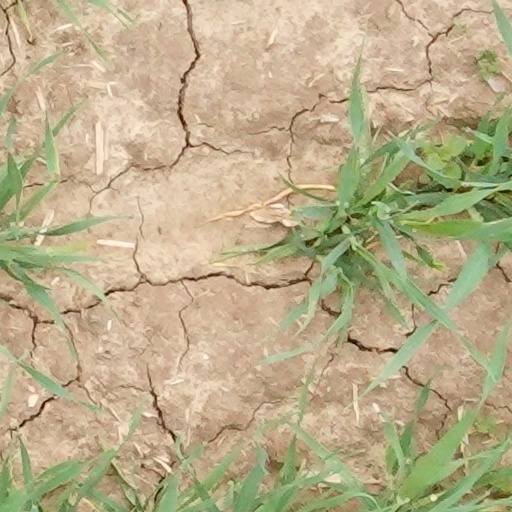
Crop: wheat